Stephen Bishop (cave explorer)

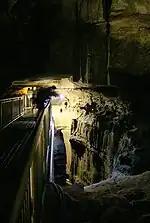
The Bottomless Pit at Mammoth Cave

Willis also described Bishop as "better worth looking at than most celebrities...With more of the physiognomy of a Spaniard, with masses of black hair, curling slightly and gracefully, and his long mustache, giving quite an appearance. He is of middle size, but built for an athlete. With broad chest and shoulders, narrow hips and legs slightly bowed. Mammoth Cave is a wonder in which draws good society and Stephen shows that he is used to it." Bishop led tours through Mammoth that included such well-known 19th century figures as opera-singer Jenny Lind, essayist Ralph Waldo Emerson, Yale professor Benjamin Silliman Jr., and the violin virtuoso Ole Bull.